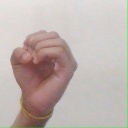
अक्षर: ऊ